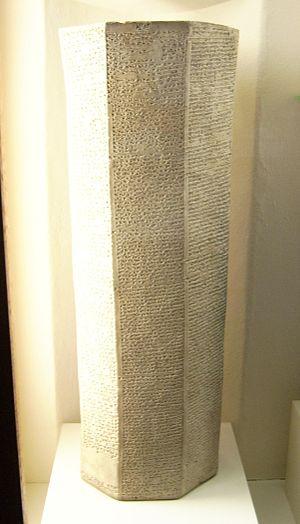
L'histoire de la Mésopotamie débute avec le développement des communautés sédentaires dans le nord de la Mésopotamie au début du Néolithique, et s'achève dans l'Antiquité tardive. Elle est reconstituée grâce à l'analyse des fouilles archéologiques des sites de cette région, et à partir du IVᵉ millénaire av. J.‑C. par des textes écrits essentiellement sur des tablettes d'argile, la Mésopotamie étant l'une des premières civilisations à inventer l'écriture, avec l’Égypte antique.
La Diaokhi, aussi connu sous les noms de Daïaène ou Taokhi, est un État antique situé entre l'Anatolie et la Transcaucasie. Un État proto-géorgien, la Diaokhi est une coalition de tribus transcaucasiennes habitant entre la mer Noire et l'Euphrate. Située aux frontières tumultueuses de grands empires, tels que l'Assyrie et l'Urartu, son histoire est centrée sur les invasions venant du sud, avant de succomber aux mains de la Colchide vers -760. La Diaokhi est largement considérée comme étant la première entité politique centralisée de l'histoire de la Géorgie.
Assur est une ancienne ville, capitale de l'Assyrie jusqu'au début du IXᵉ siècle av. J.-C., située sur la rive occidentale du Tigre. Ses ruines se trouvent actuellement sur le site de Qalʿat Sharqat, dans la plaine de Sharqat, à environ 110 kilomètres au sud de Mossoul. Le site principal est un promontoire dominant le fleuve, peuplé depuis au moins le début du IIIᵉ millénaire av. J.‑C. Il a été fouillé au début du XXᵉ siècle par une équipe dirigée par des archéologues allemands, puis à plusieurs reprises après 1945 par des archéologues irakiens et allemands.